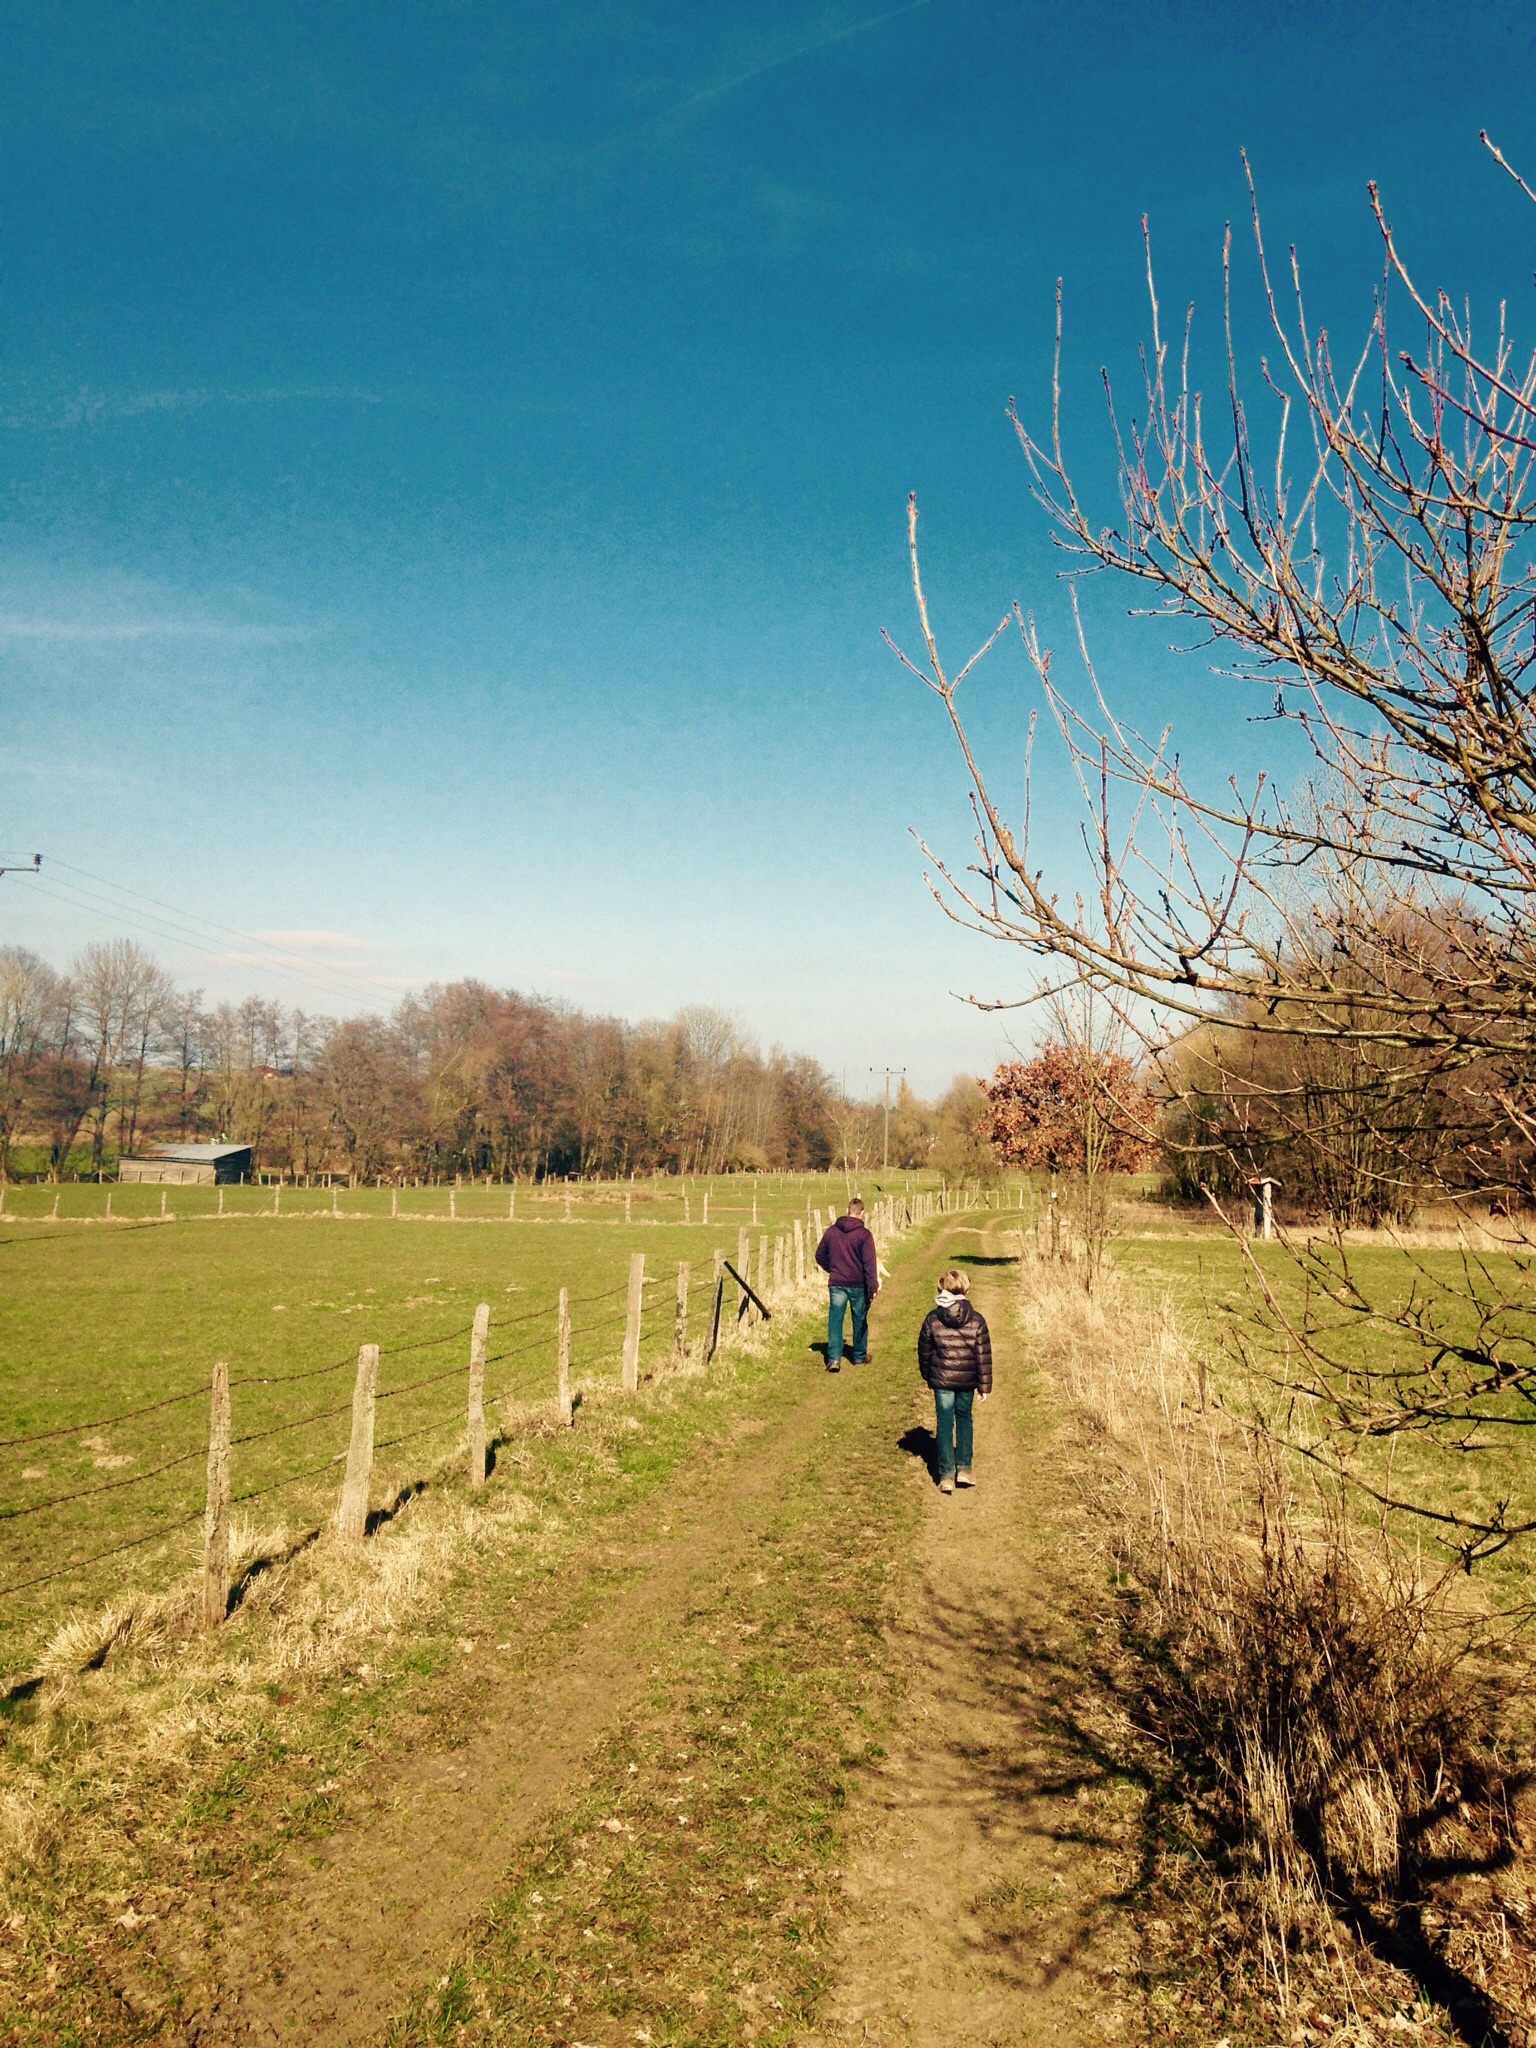
landscape, tree, nature, grass, mountain, plant, hiking, trail, field, meadow, prairie, morning, hill, flower, spring, autumn, agriculture, season, grassland, rural area, grass family, woody plant